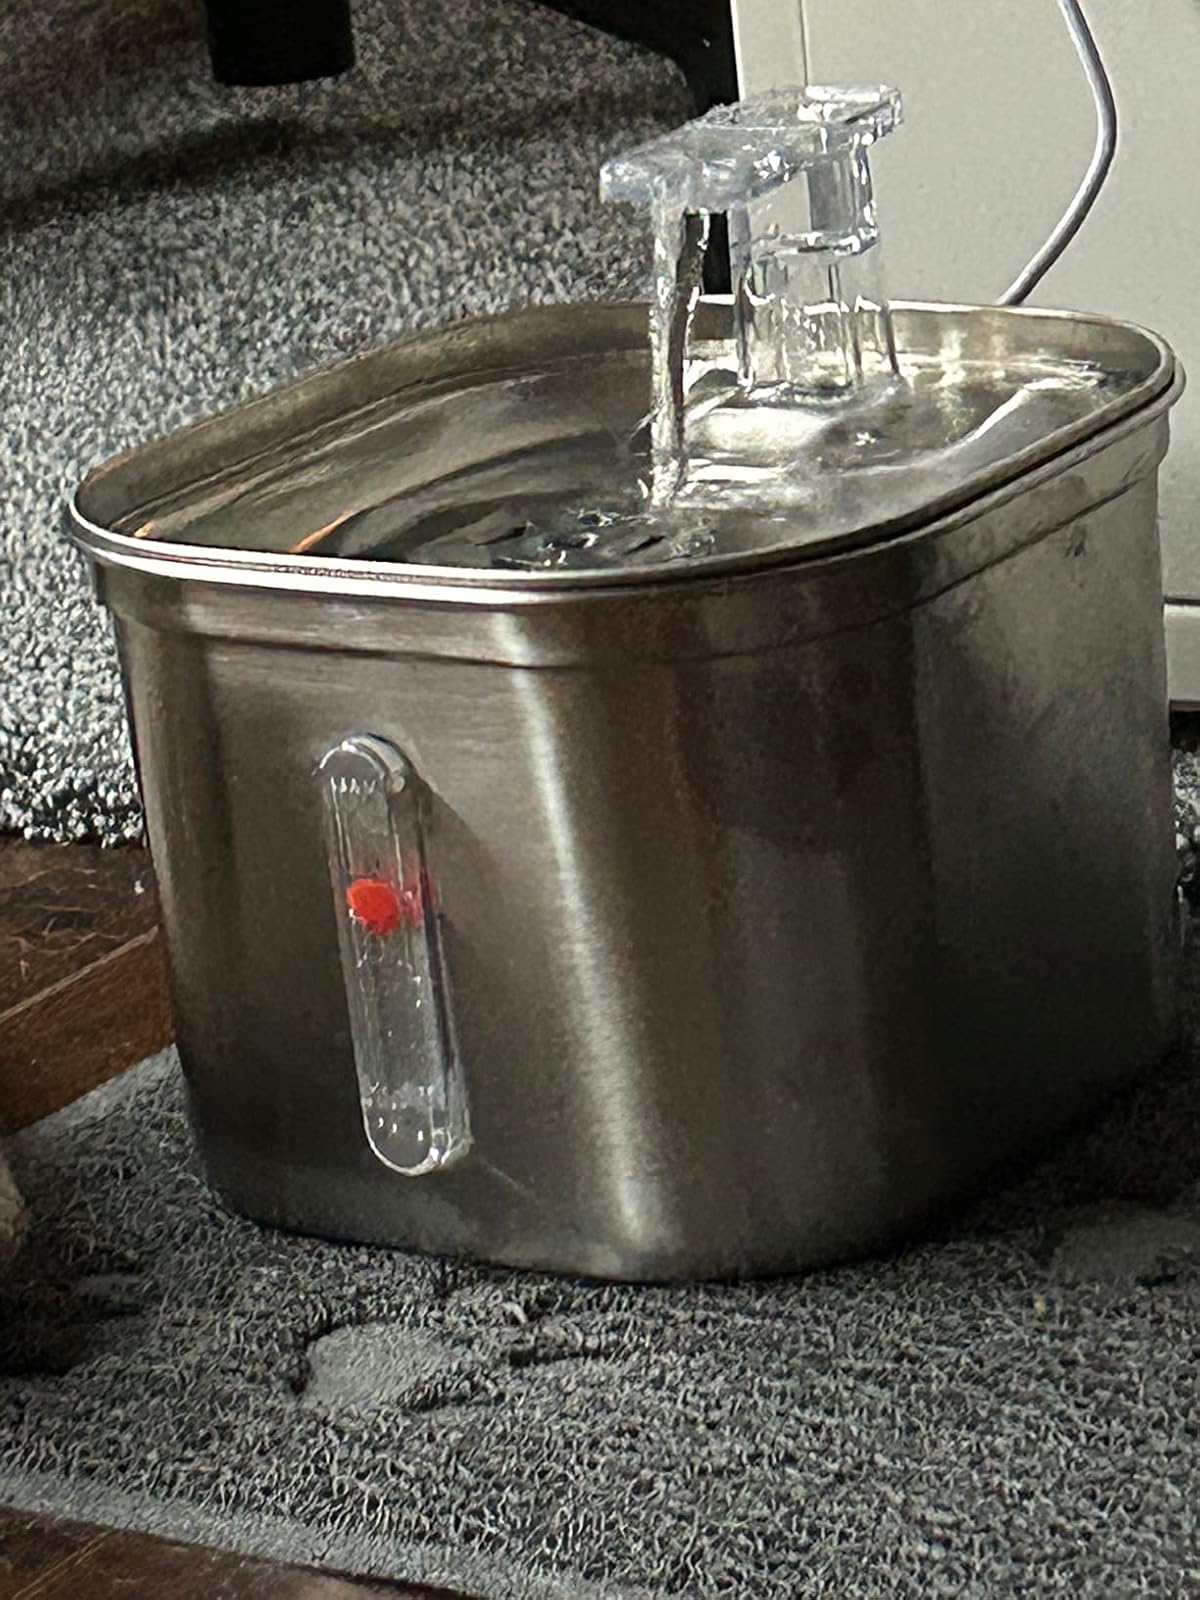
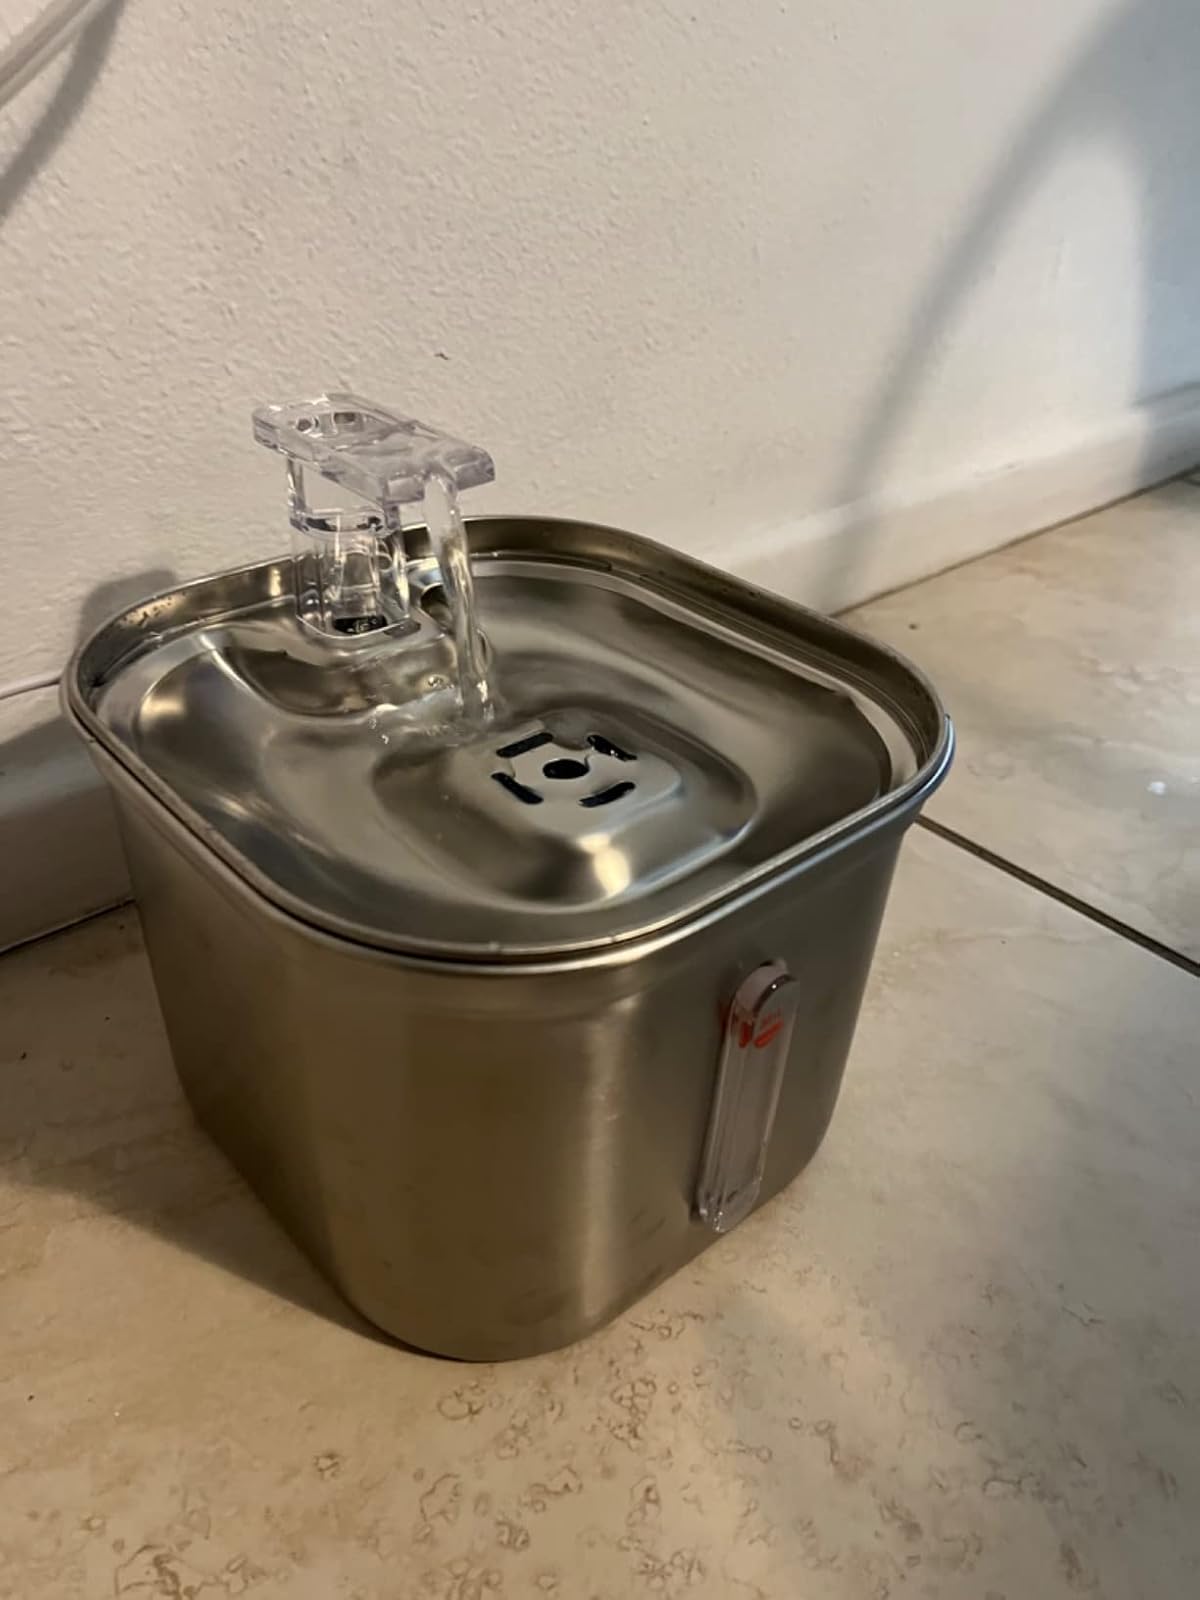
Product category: items_bowl
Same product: yes